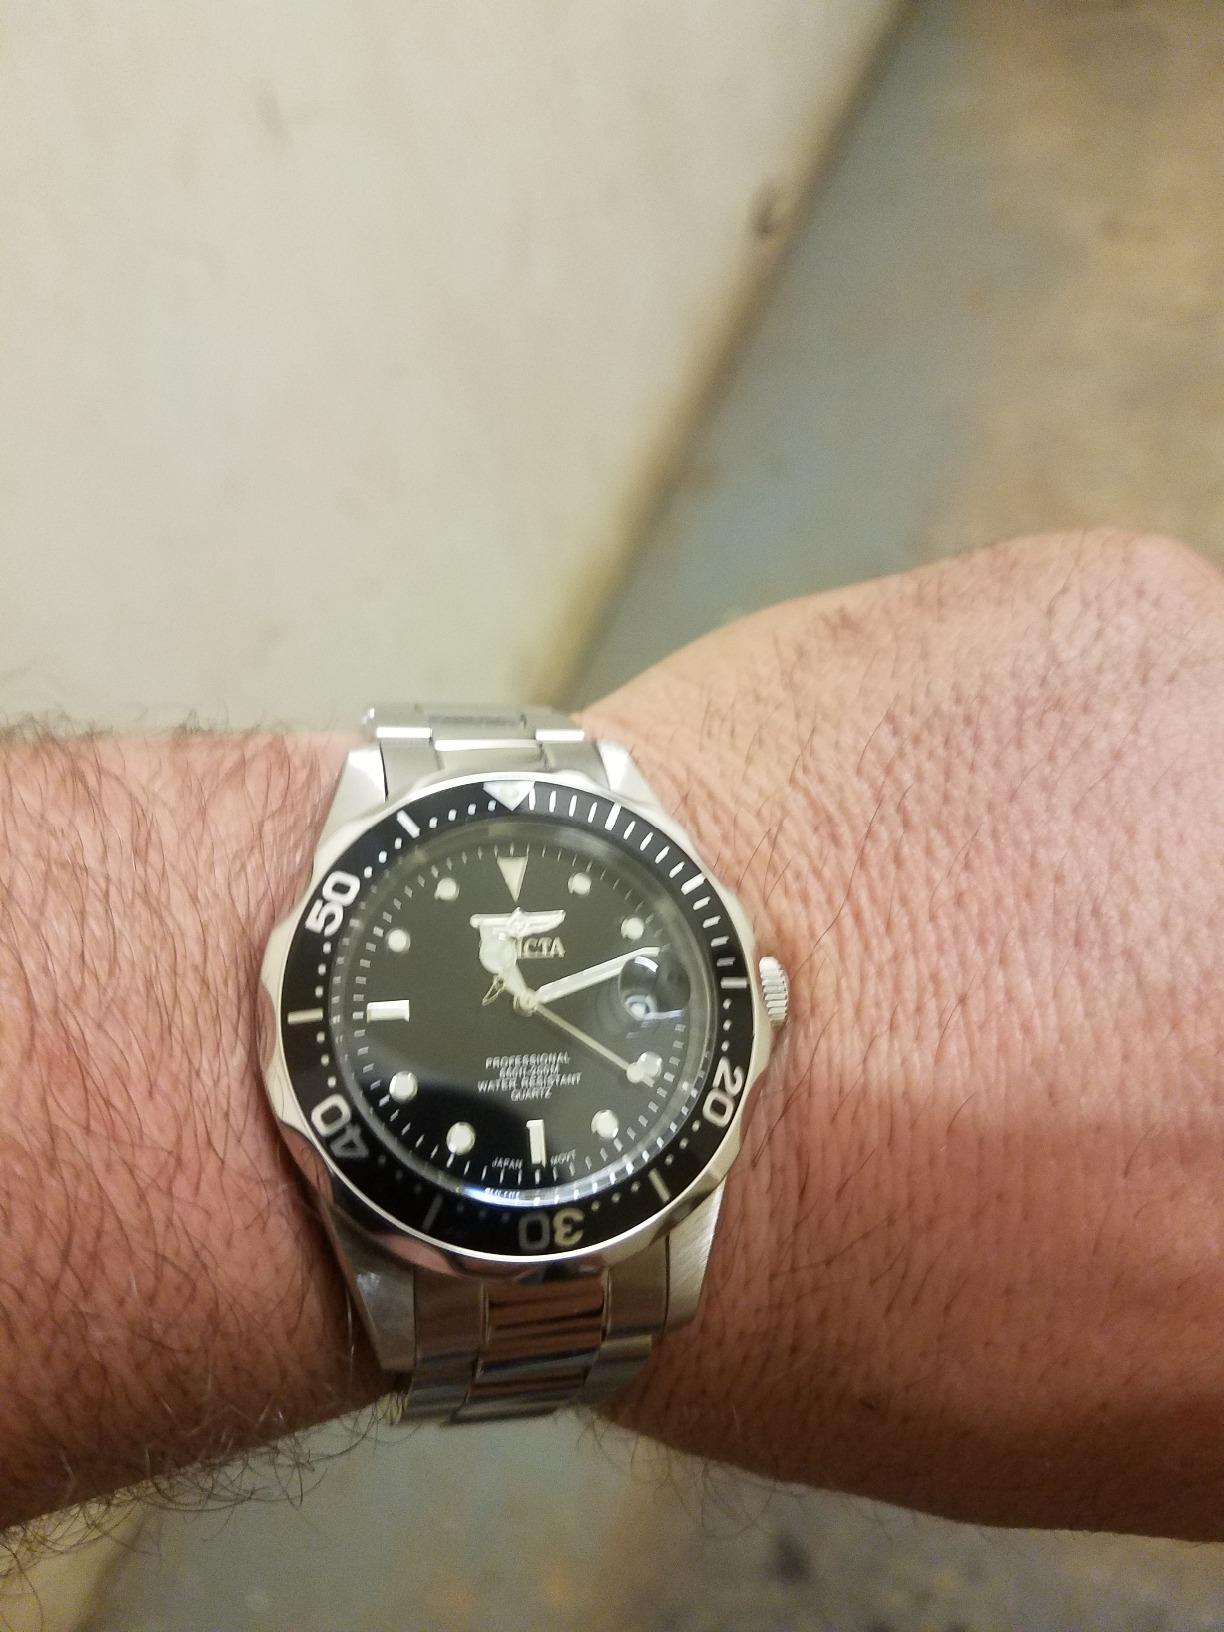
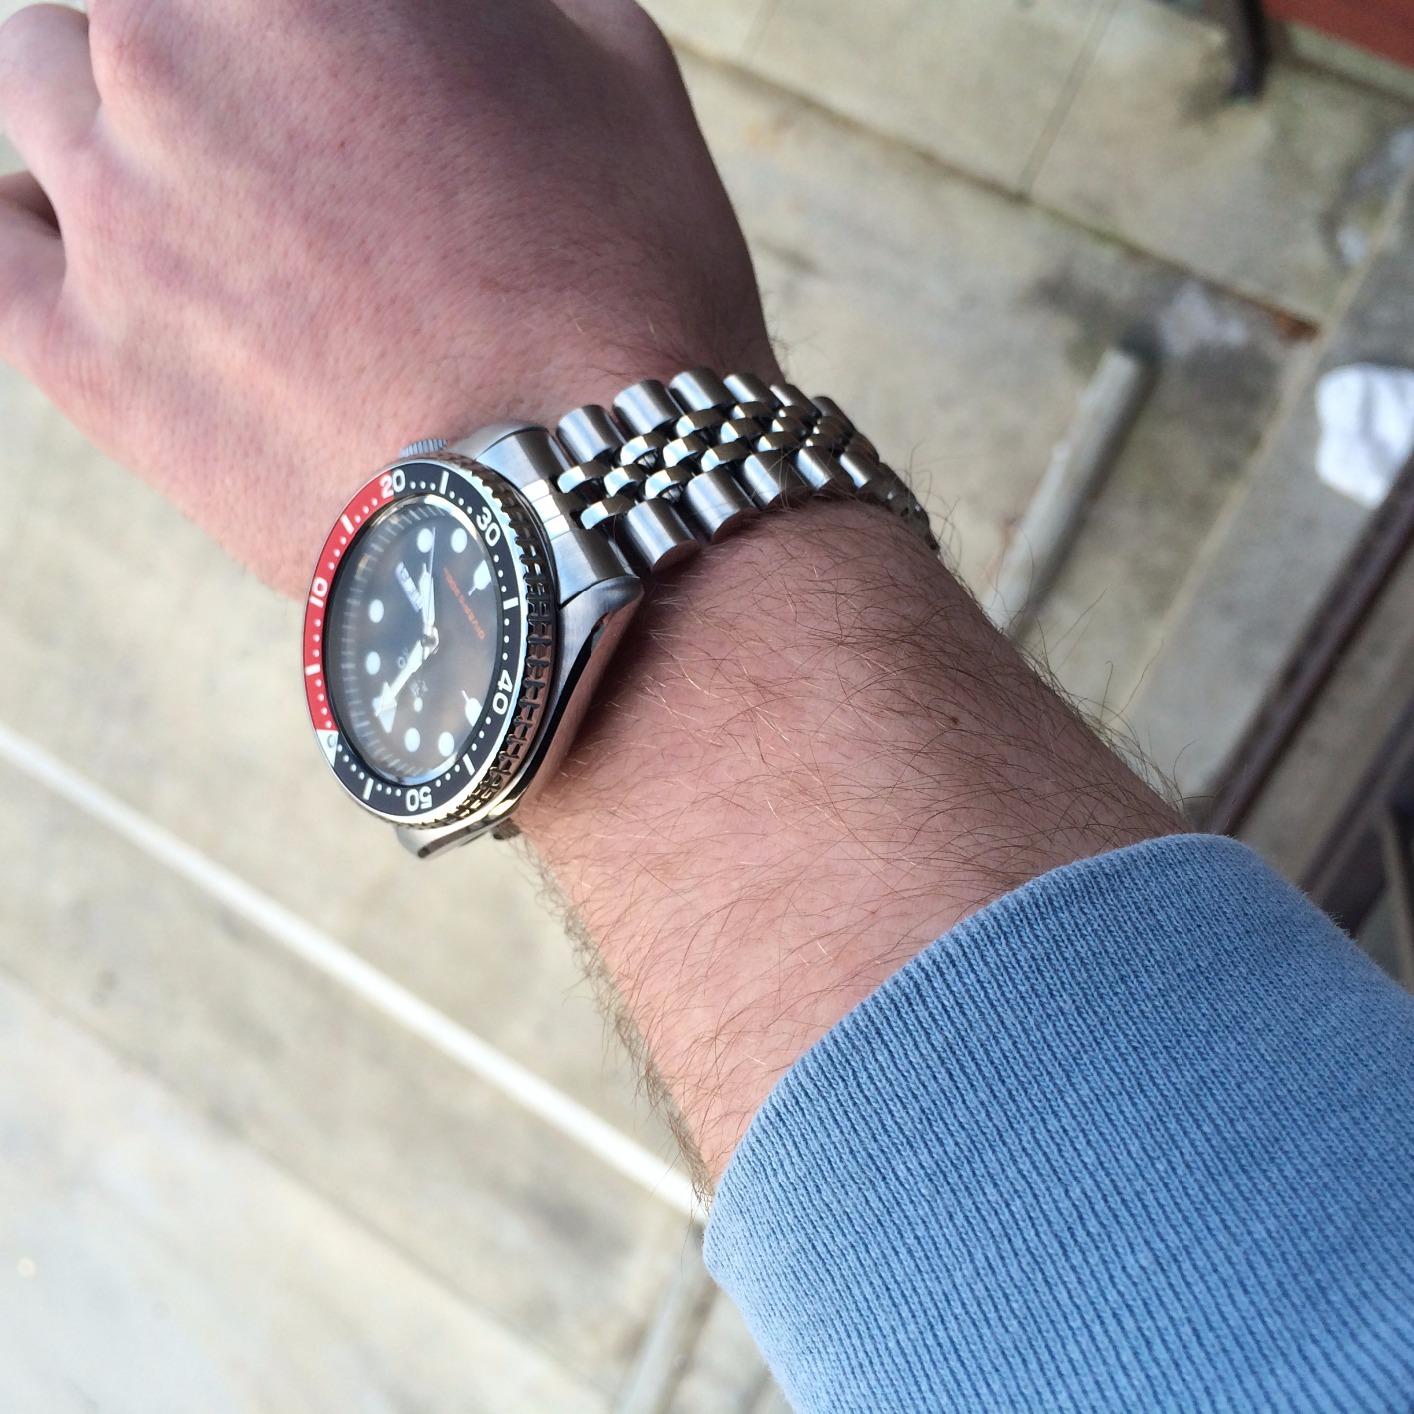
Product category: accessories_watch
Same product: no